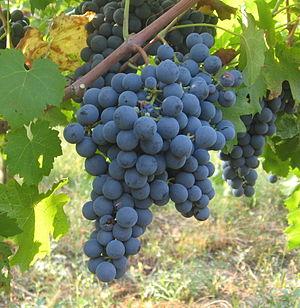
Le carménère N est un cépage de cuve noir français originaire du Bordelais. Il s'agit d'une variété de Vigne cultivée. Les parcelles ont été ravagées par le phylloxera au XIXᵉ siècle, mais un pied a été redécouvert en 1991 au Chili et ce cépage oublié connaît un regain d'intérêt dans le Bordelais.